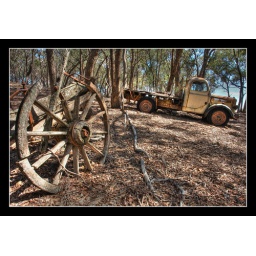
An old Bedford truck rests in a small forest near Castlemaine, Victoria